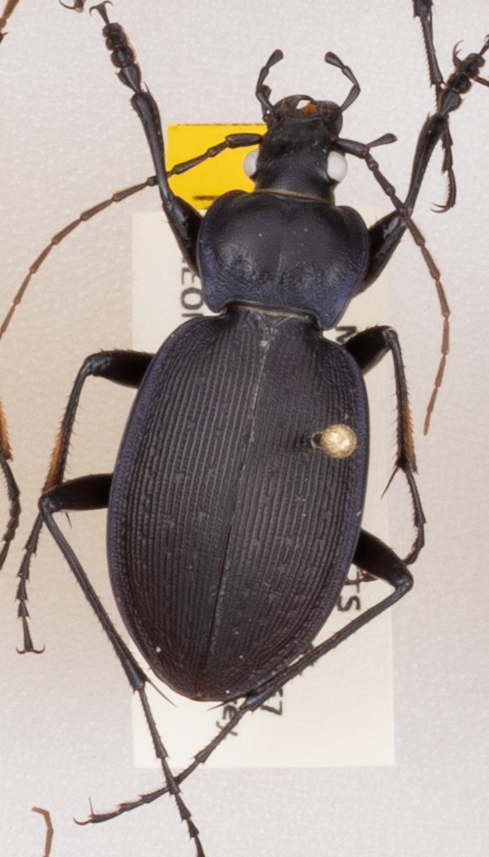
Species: Carabus goryi
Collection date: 2019-06-04
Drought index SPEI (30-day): -0.1
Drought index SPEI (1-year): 2.09
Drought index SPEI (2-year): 2.09